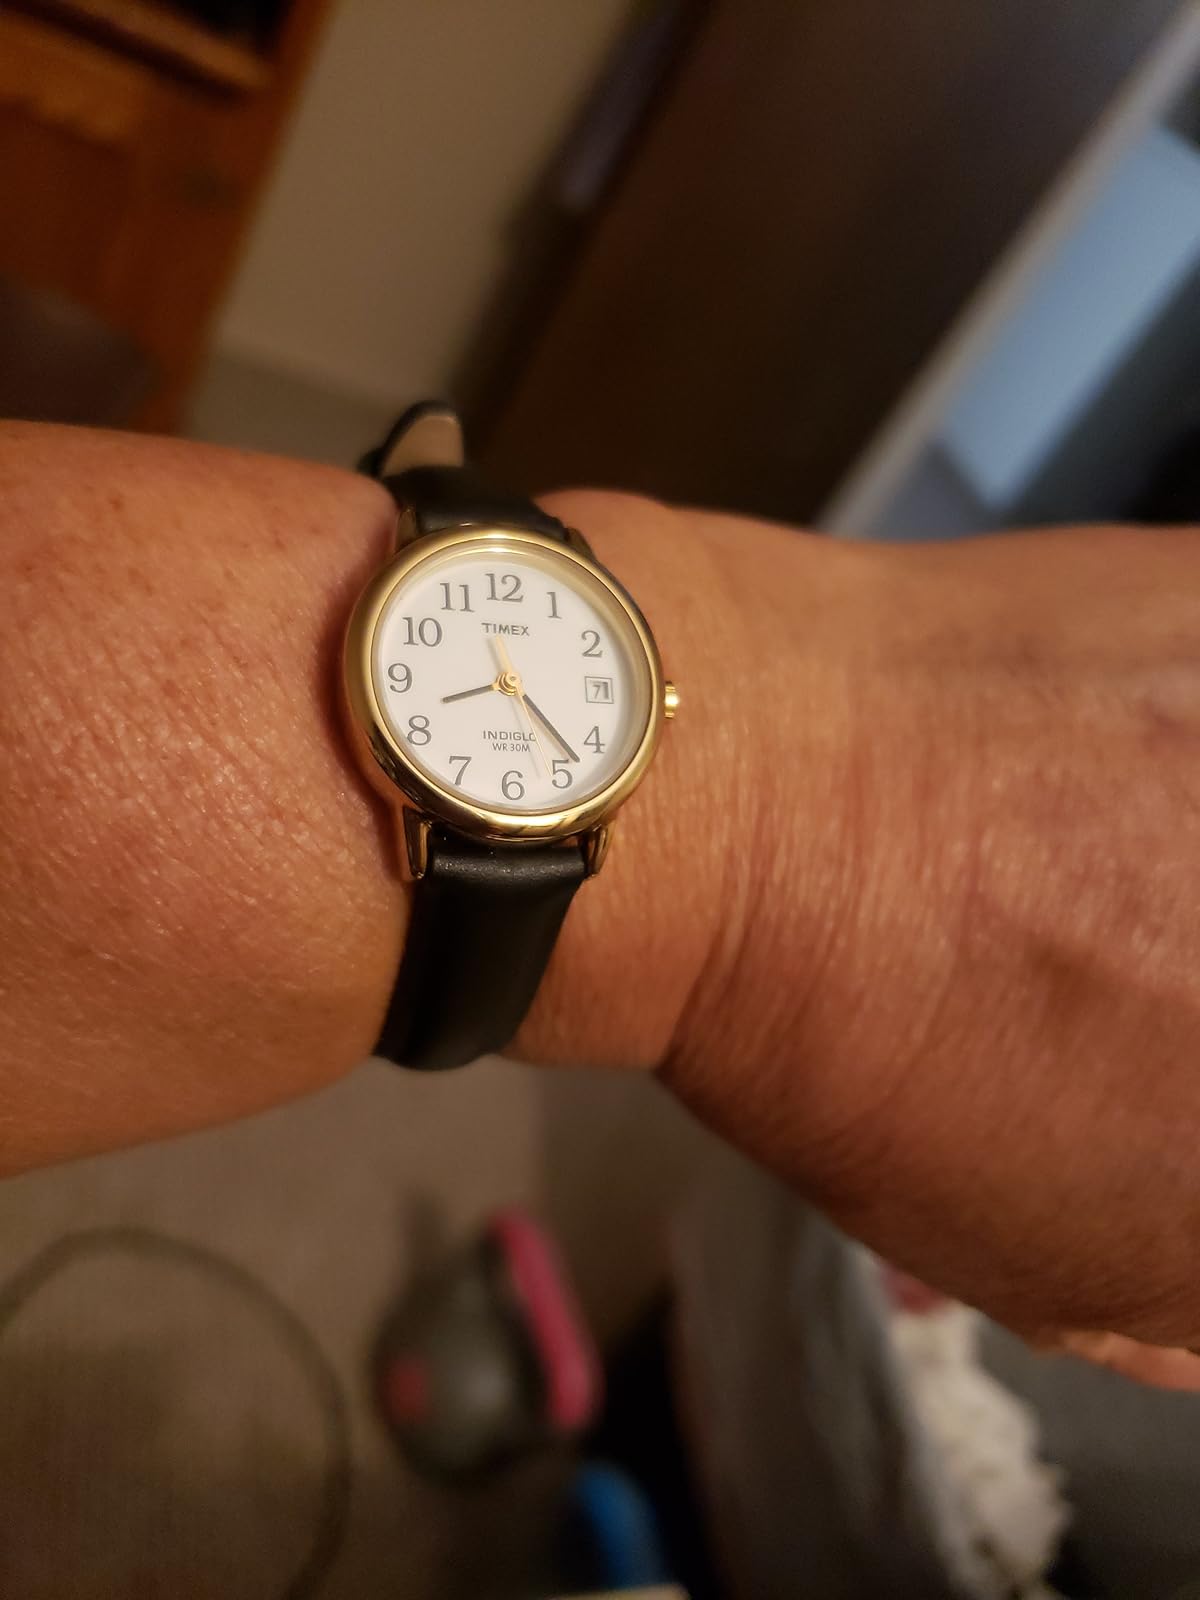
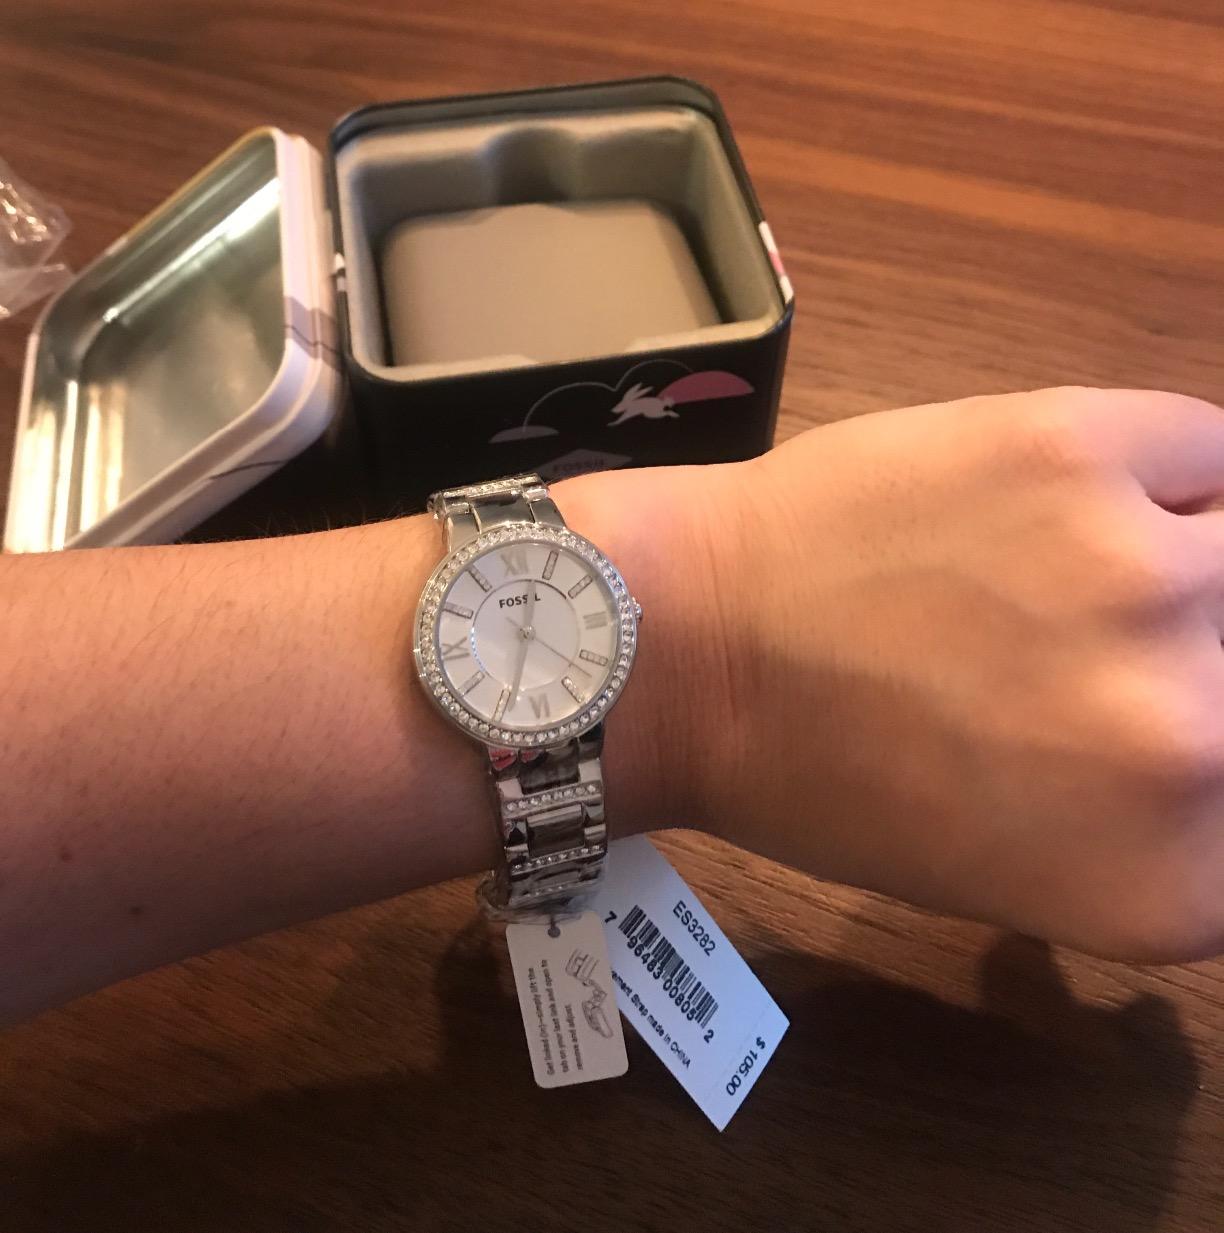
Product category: accessories_watch
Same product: no